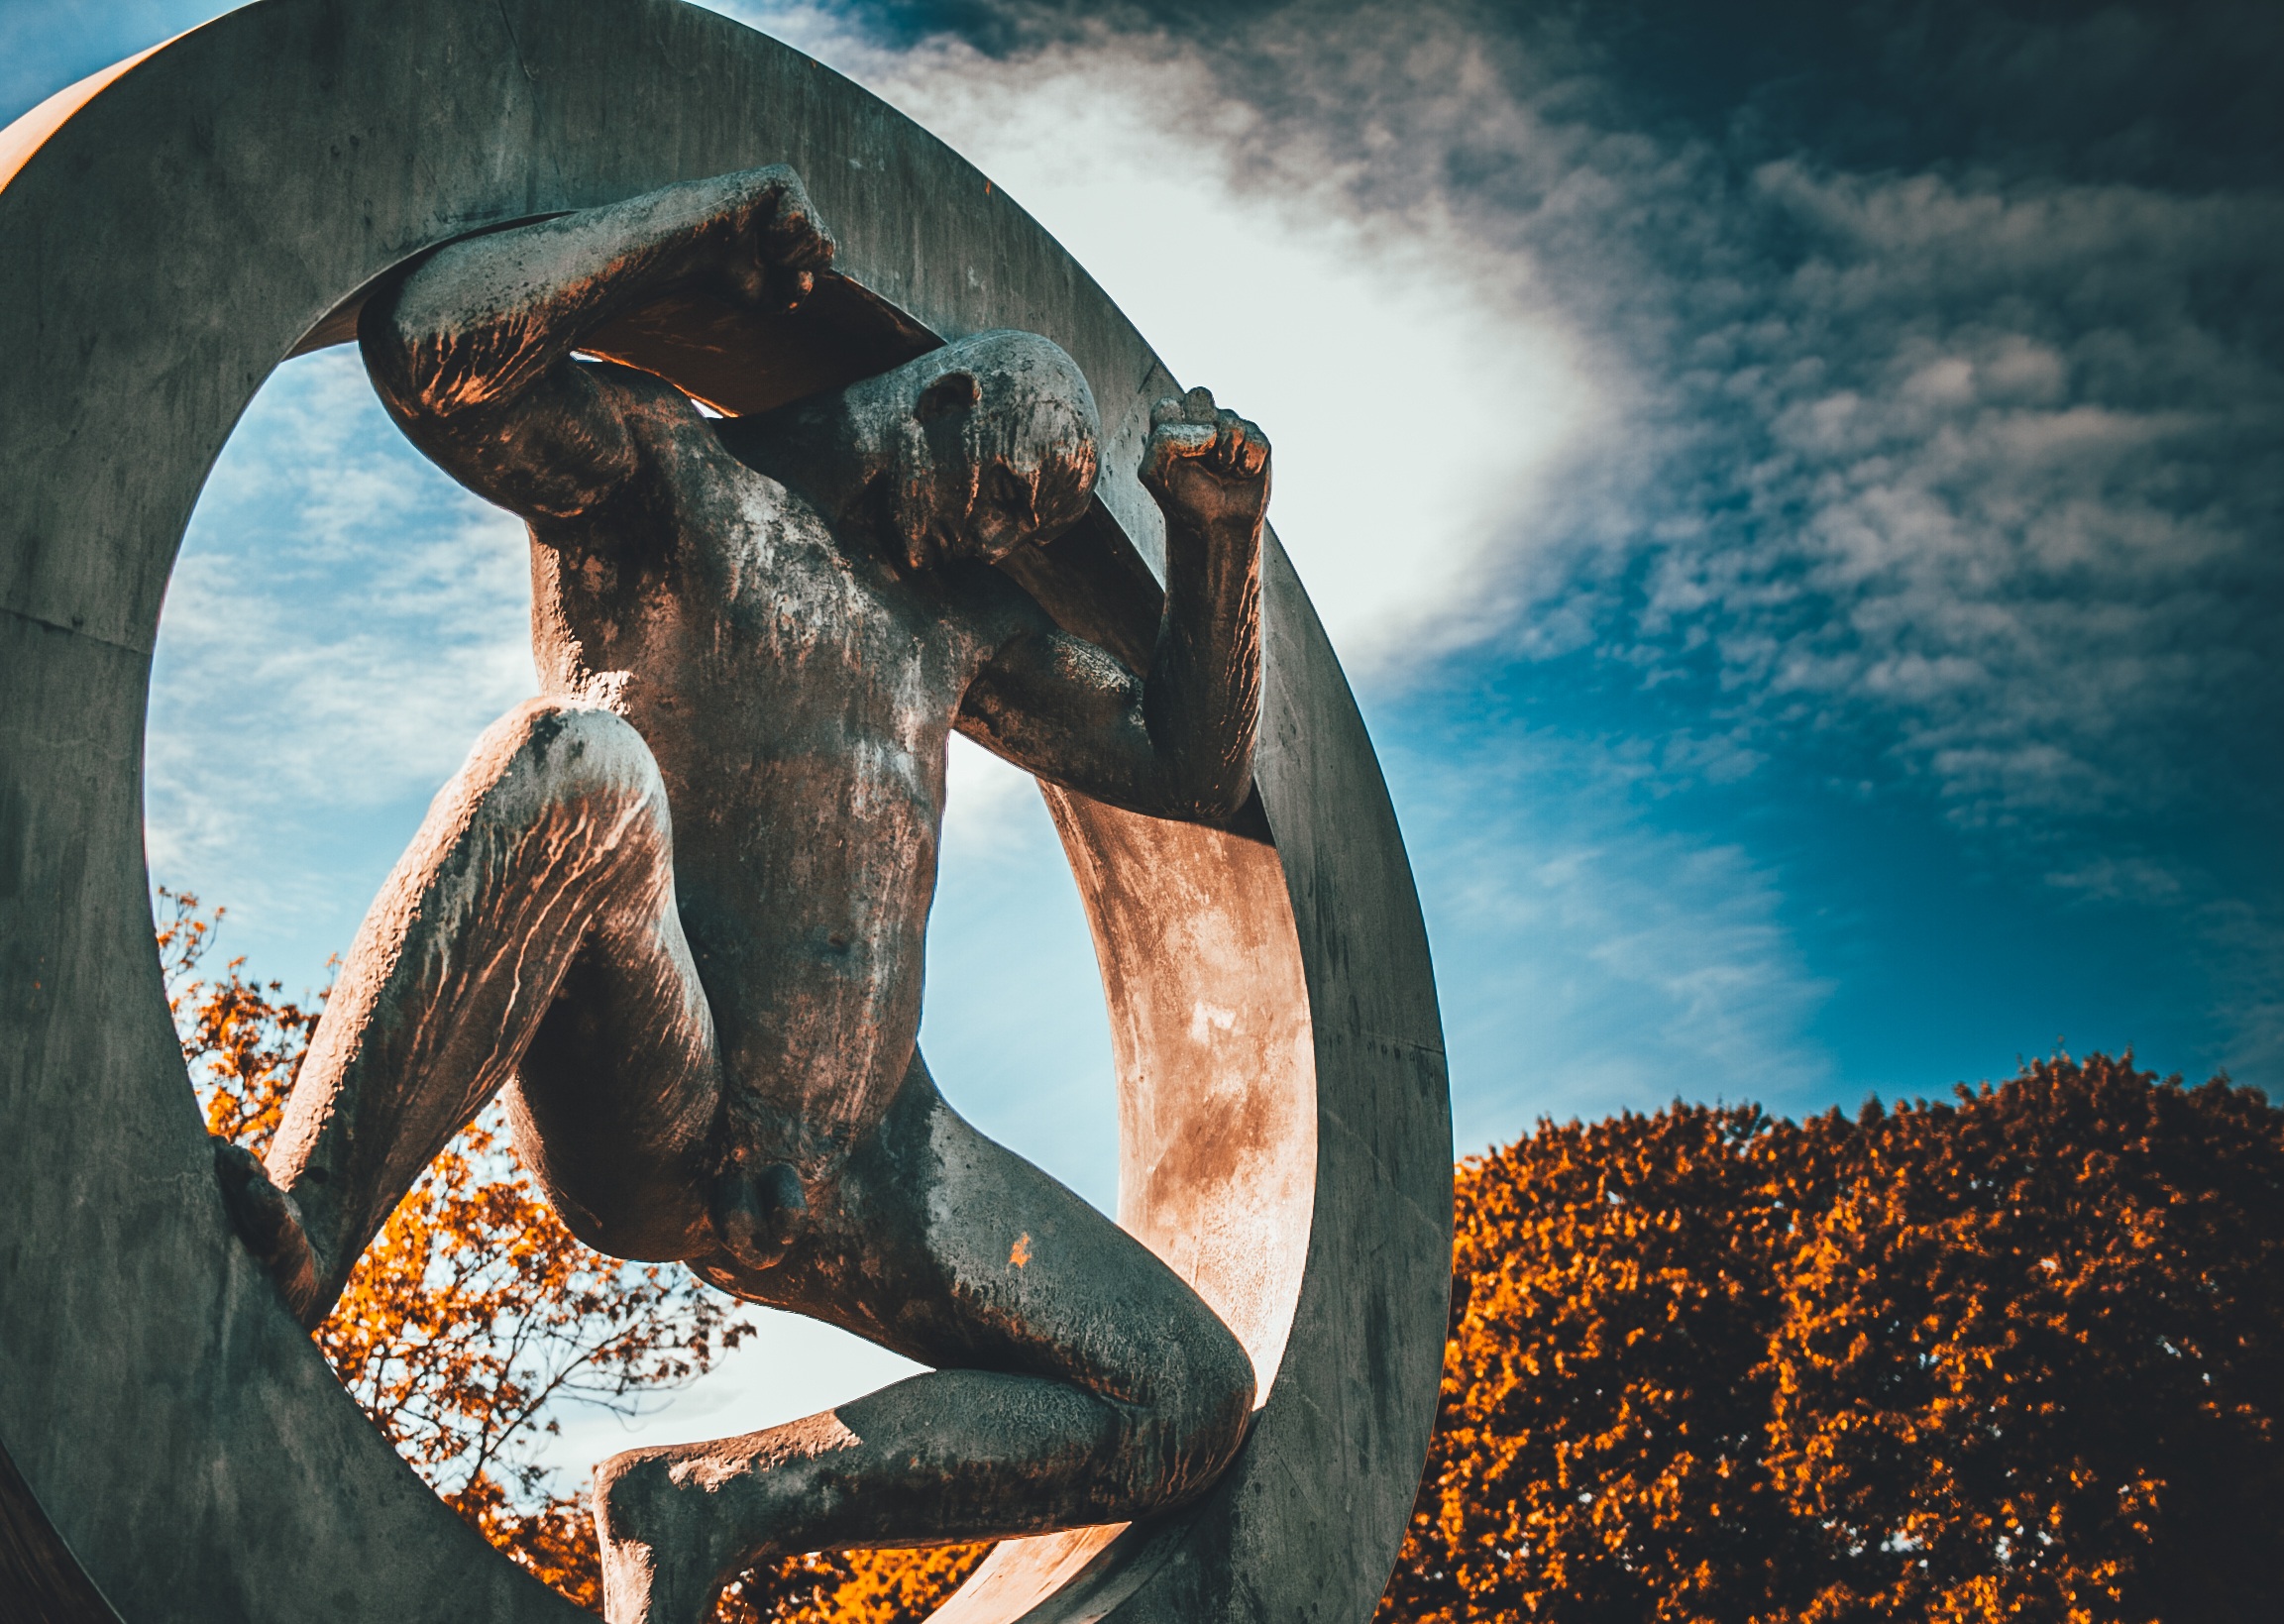
architecture, statue, reflection, concrete, sculpture, art, mythology